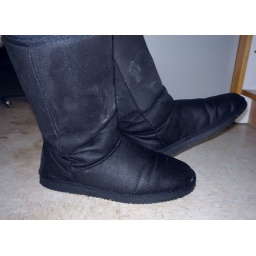
Later under my desk whit my squischy black ugg boots, great feeling to walk whit the wet and squischy boots in the office.